Scrambling (military)

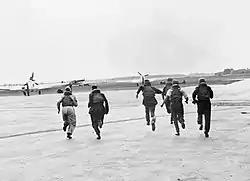
Pilots running to their Hawker Hurricane aircraft during the Battle of Britain

In military aviation, scrambling is the act of quickly mobilising military aircraft. Scrambling can be in reaction to an immediate threat, usually to intercept hostile aircraft.